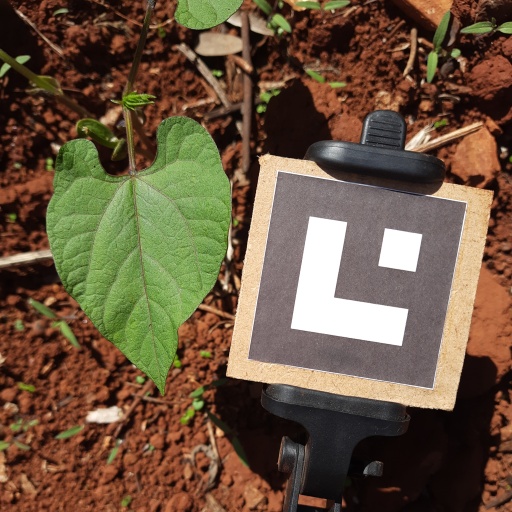
Observations: wavy surface, no eating holes, under sunlight